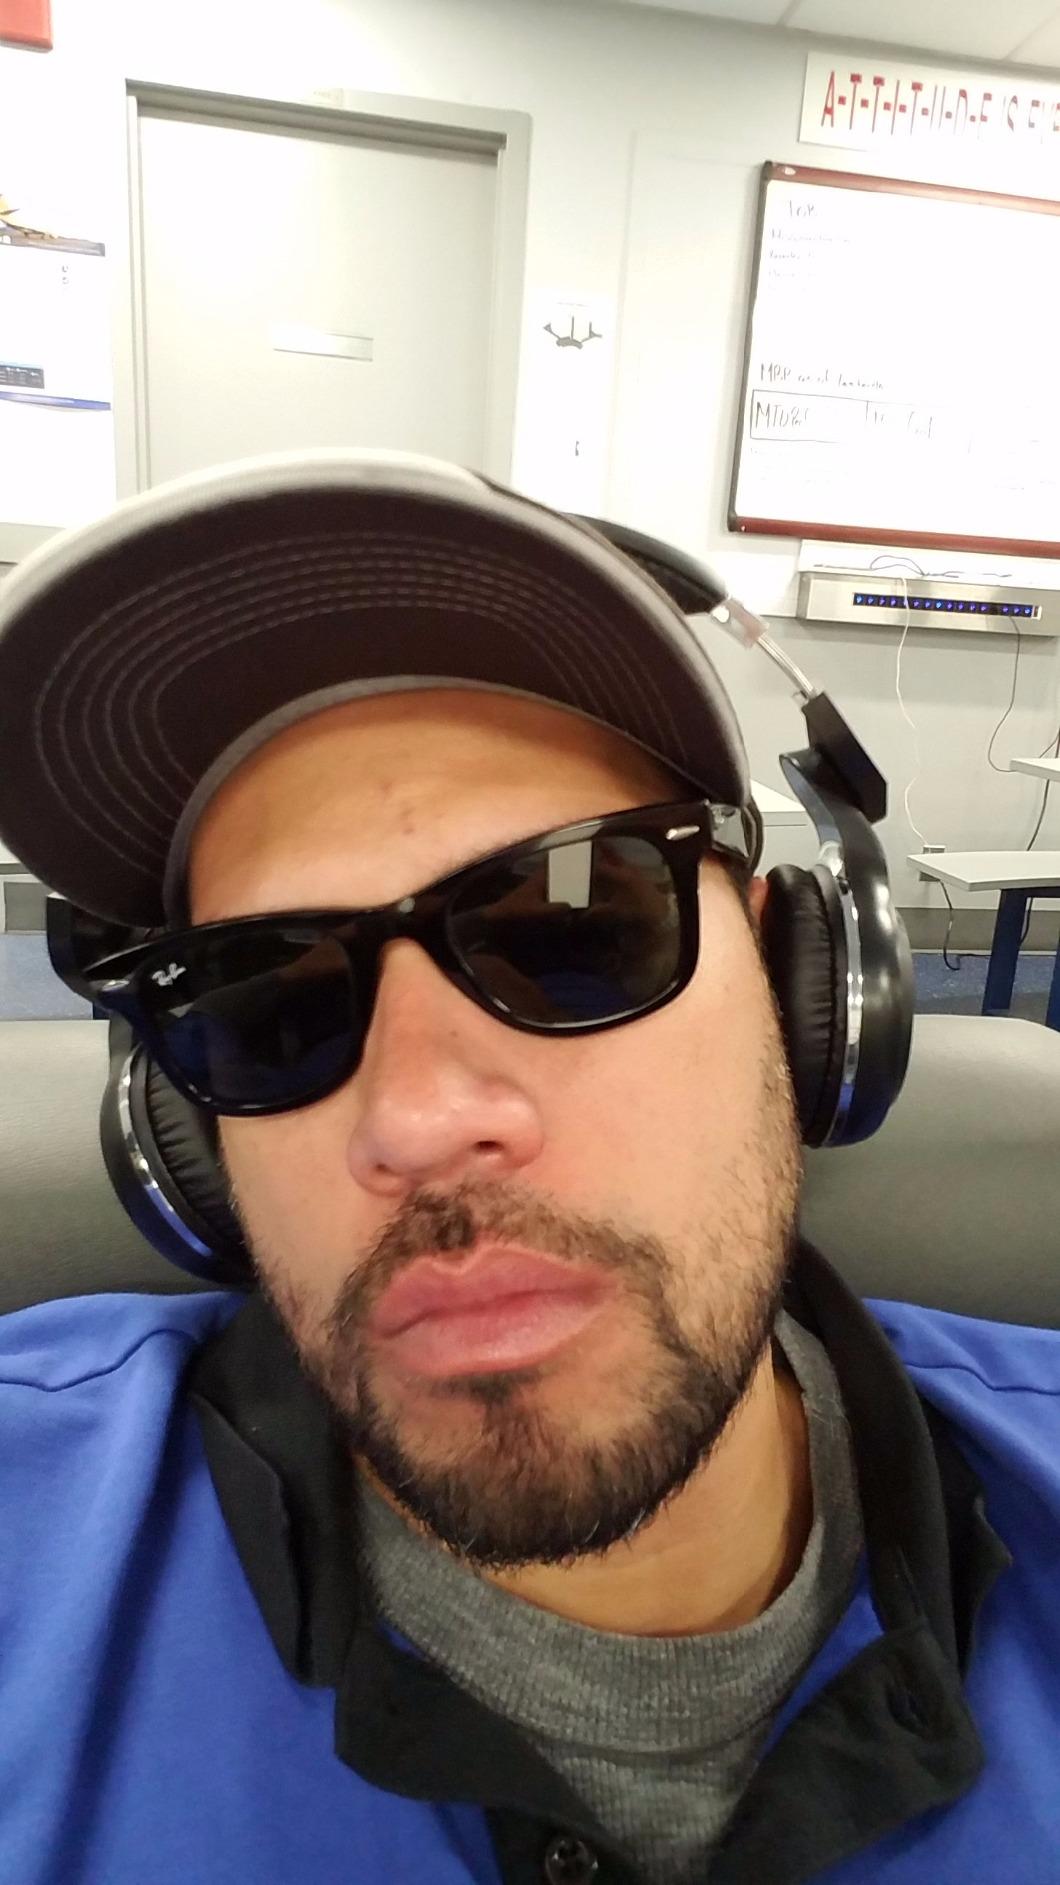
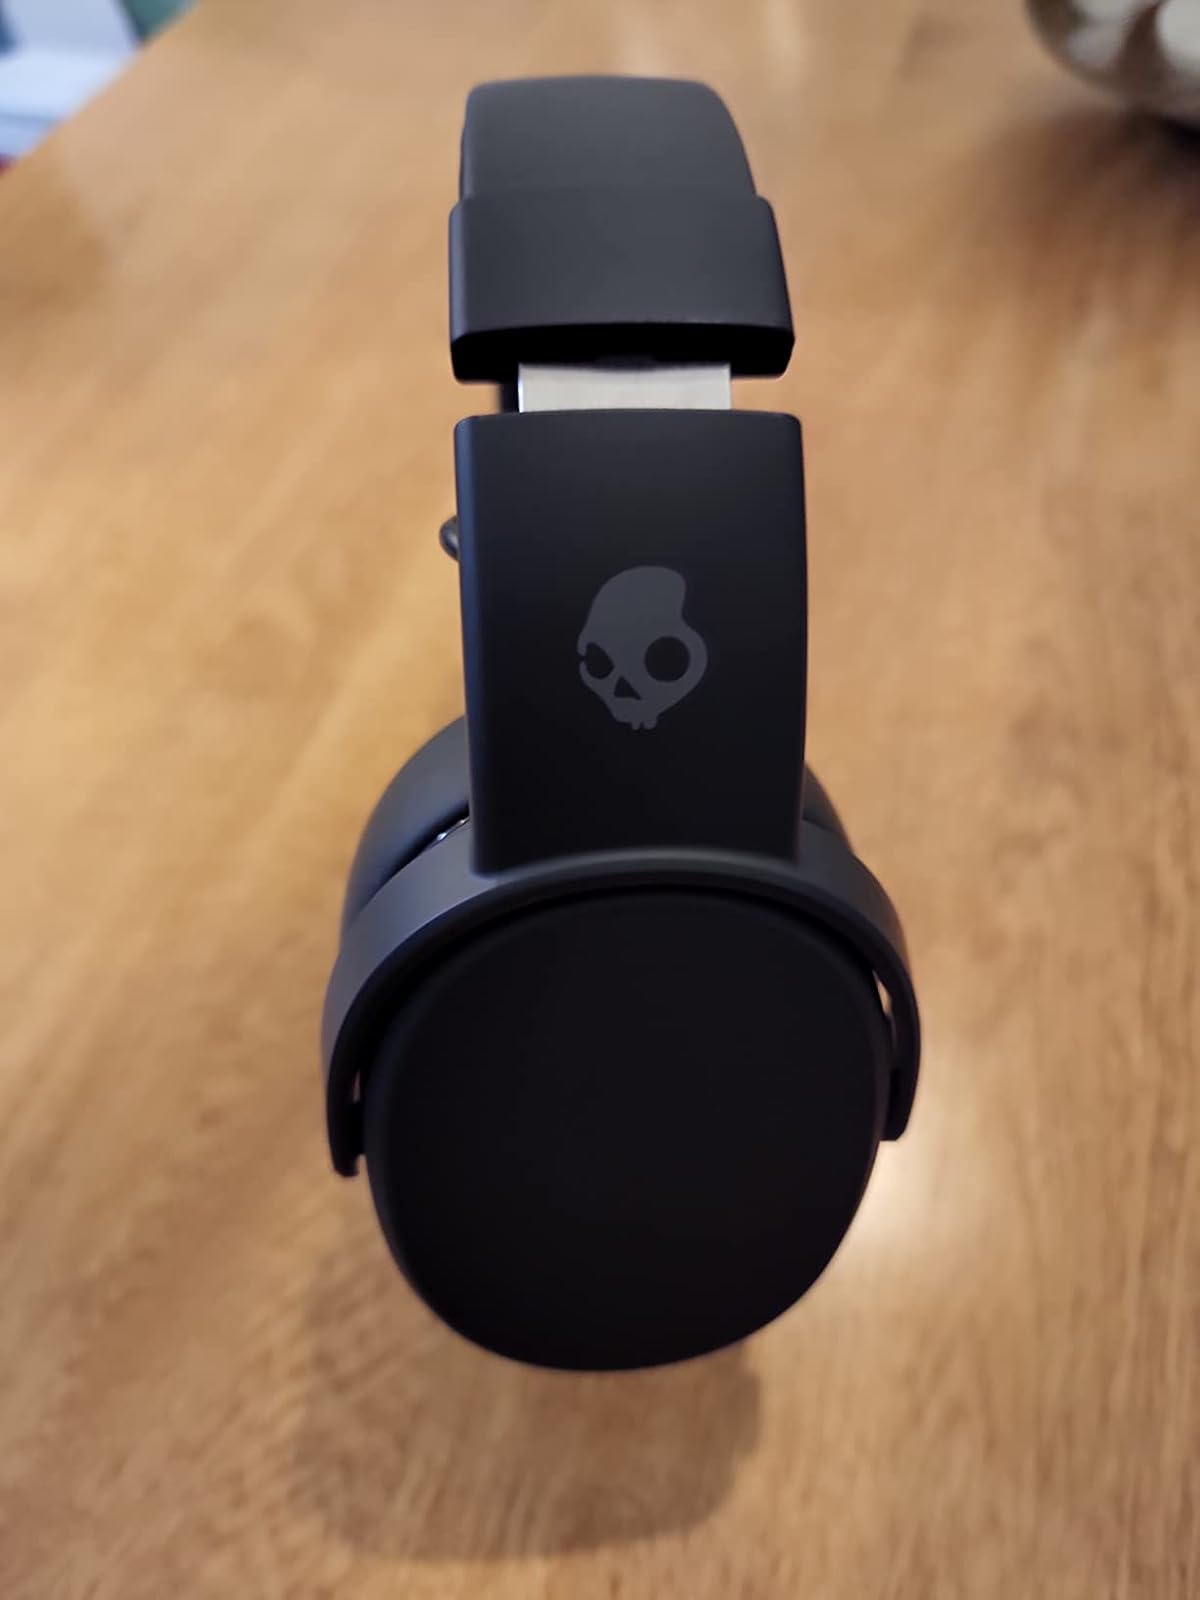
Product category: headphones
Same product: no